Bergen Engines

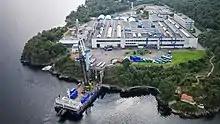
Bergen Engines headquarter at Hordvikneset, Bergen

Bergen Engines AS is a diesel and gas engine manufacturer based in Bergen, Norway.